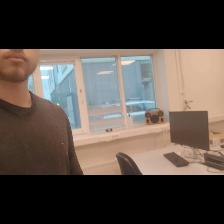
Label: Human